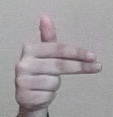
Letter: ghain